Scherenburg Castle

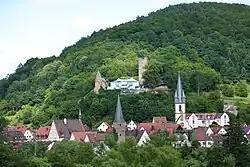
The ruins of Scherenburg Castle

Scherenburg Castle ( or "Schloss Scherenberg") is a ruined hill castle (hillside castle) at an elevation of which stands on a hillside above the town of Gemünden am Main in the province of Lower Franconia in the German state of Bavaria.